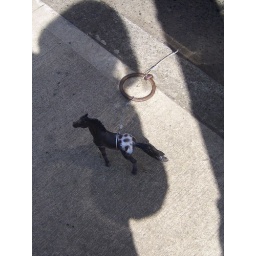
I can't remember where I was when I took this. Somewhere near the office building that houses MulvannyG2 architects, I believe.